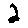
Label: 2